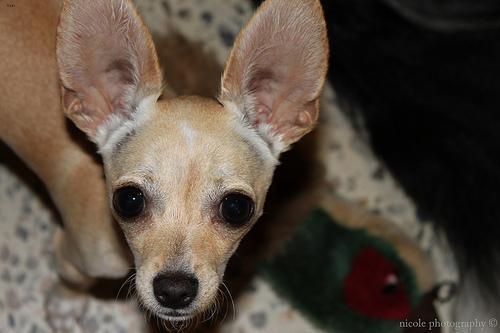
chihuahua